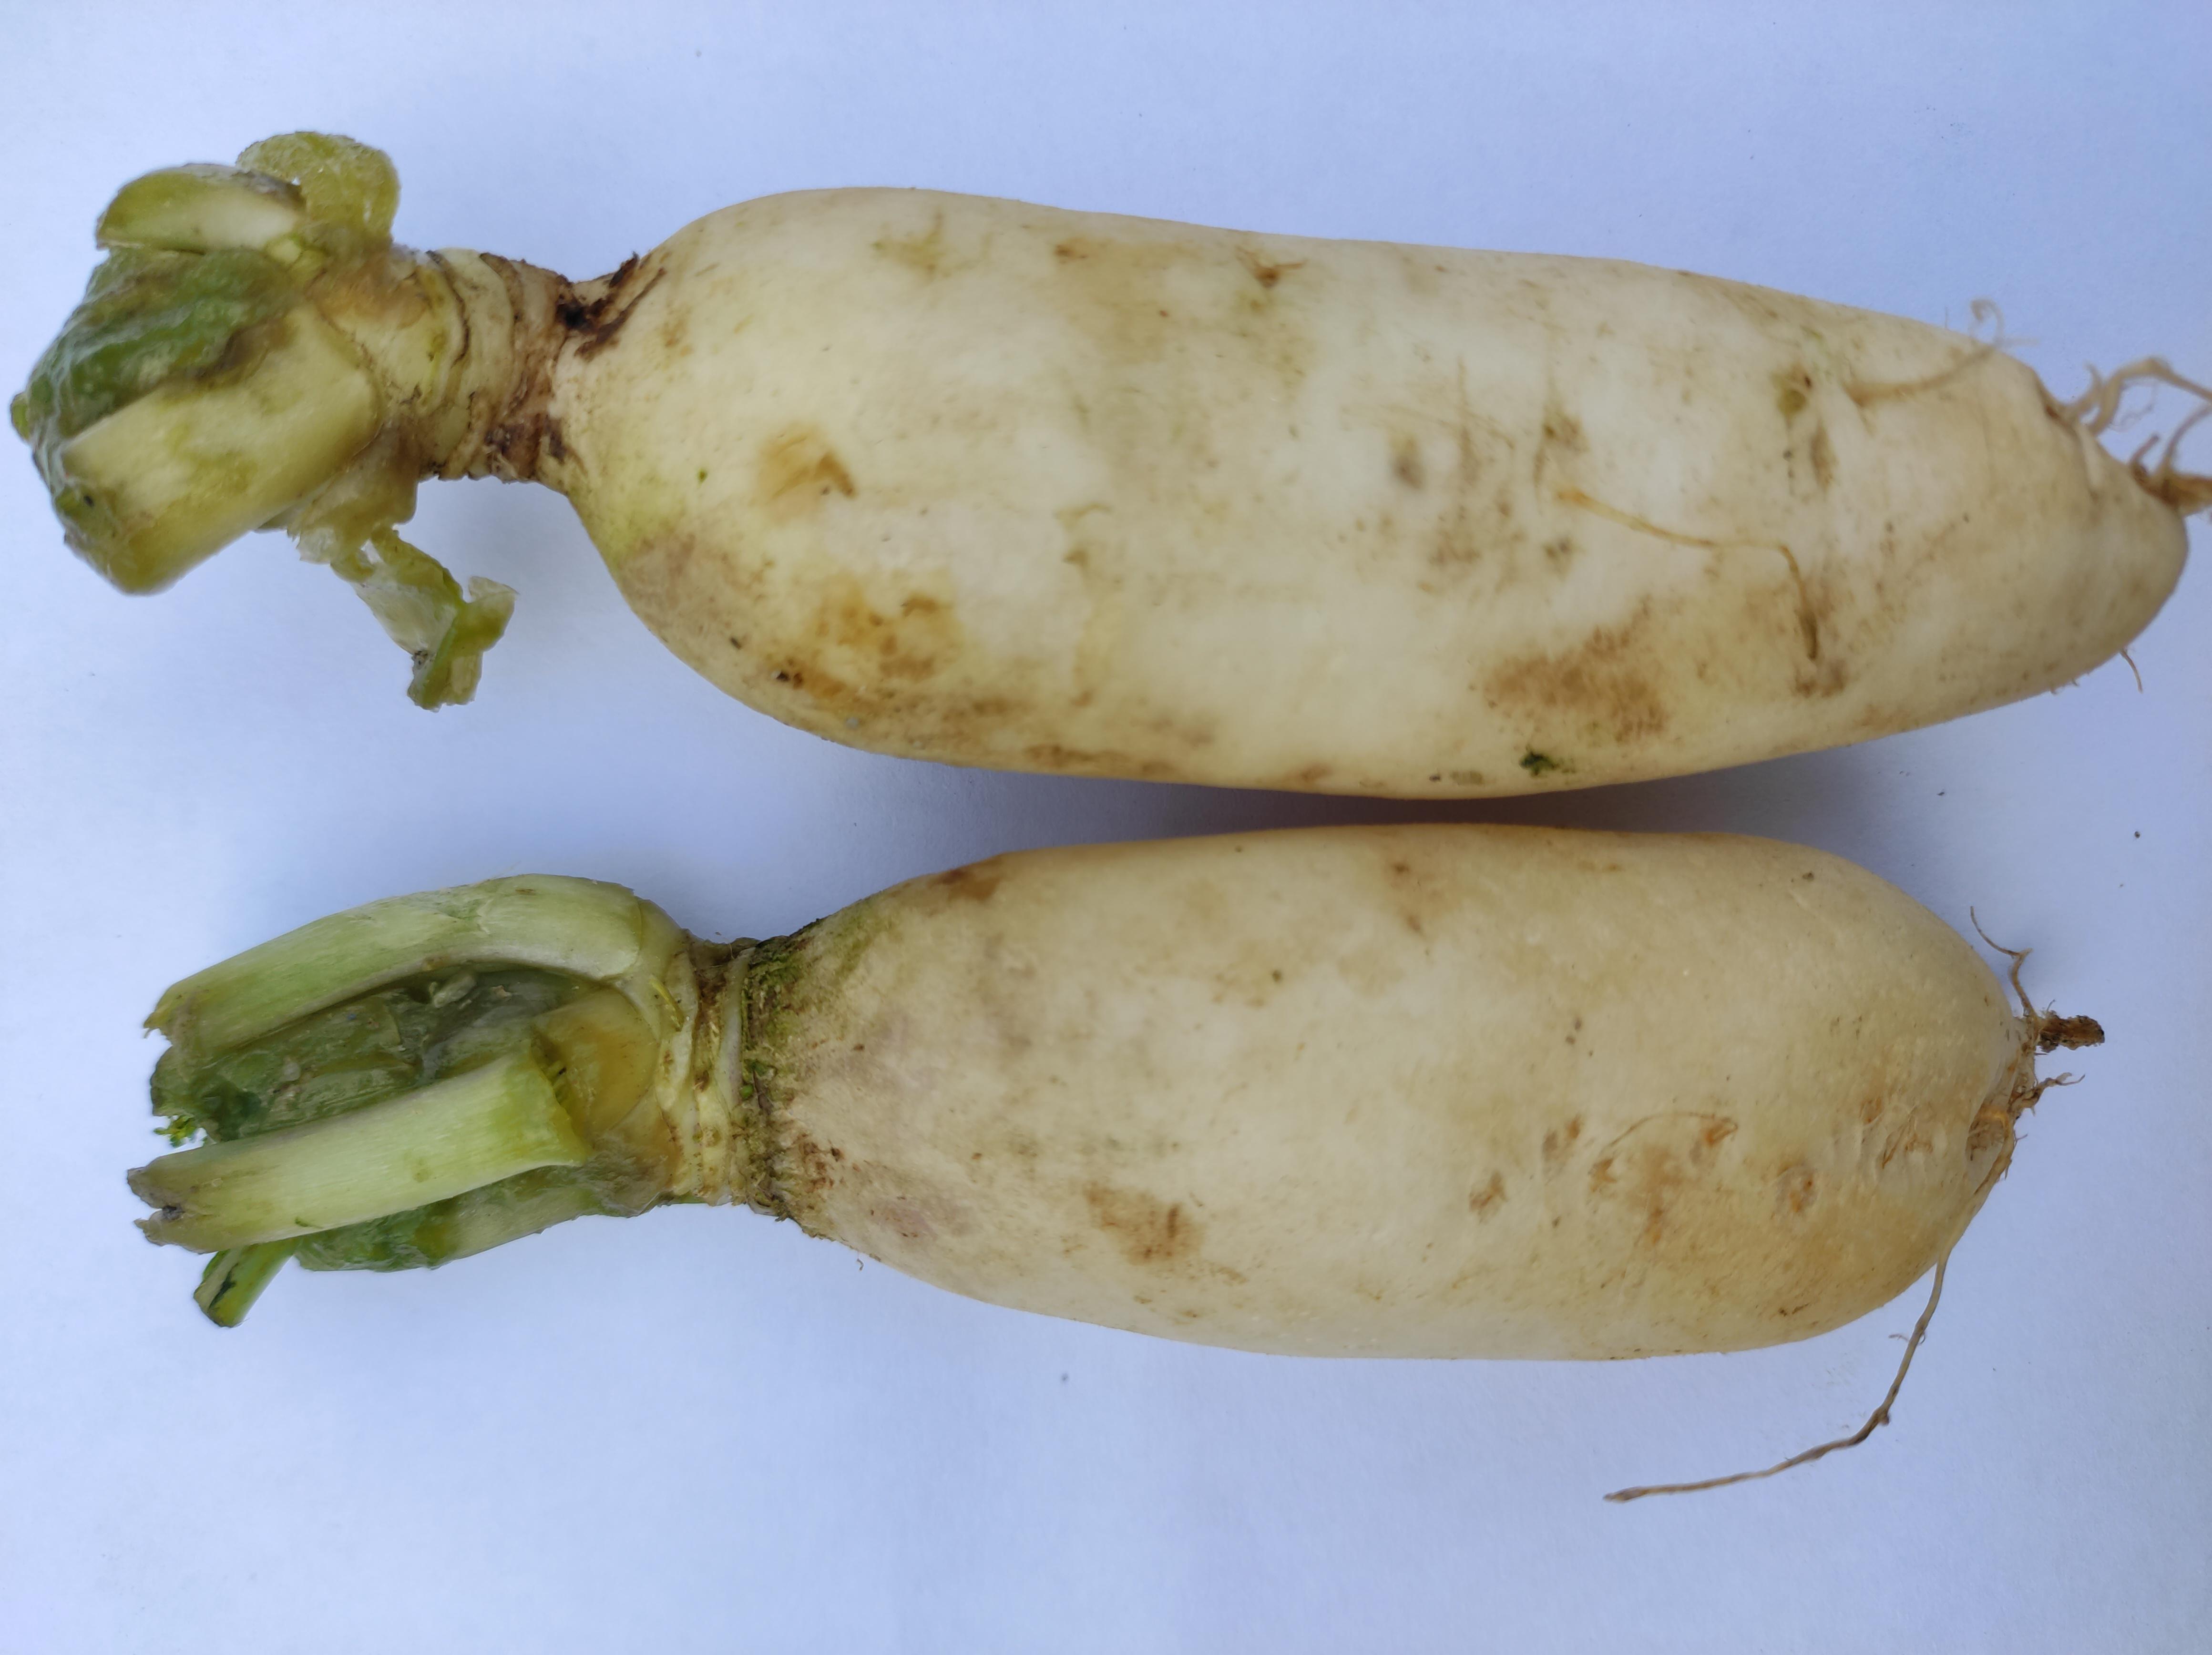
Label: Radish